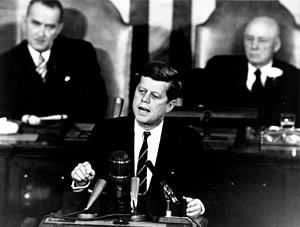
La présidence de John Fitzgerald Kennedy, en tant que 35ᵉ président des États-Unis, dura du 20 janvier 1961 jusqu'à son assassinat le 22 novembre 1963. Membre du Parti démocrate, Kennedy prit ses fonctions après avoir battu le vice-président sortant Richard Nixon, membre du Parti républicain, à l'élection présidentielle de 1960. Il fut remplacé après sa mort par son vice-président Lyndon B. Johnson.
Le Special Message to the Congress on Urgent National Needs est un discours du président des États-Unis, John F. Kennedy, prononcé le 25 mai 1961 devant la Chambre des représentants et le Sénat réunis en Congrès au Capitole.
Le programme Apollo est le programme spatial de la NASA mené durant la période 1961 – 1972, qui a permis aux États-Unis d'envoyer pour la première fois des hommes sur la Lune. Il est lancé par le président John F. Kennedy le 25 mai 1961, essentiellement pour reconquérir le prestige américain mis à mal par les succès de l'astronautique soviétique, à une époque où la guerre froide entre les deux superpuissances battait son plein.